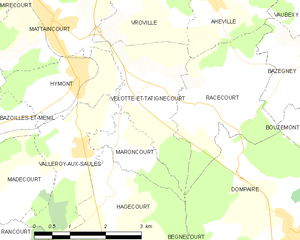
Carte des communes françaises Velotte-et-Tatignécourt